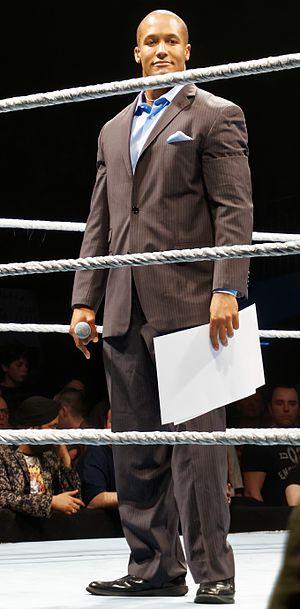
WWE 2K est une série de jeux vidéo de catch basée sur la promotion et franchise professionnelle World Wrestling Entertainment actuellement développée et éditée par les compagnies de jeux vidéo Yuke's et Take-Two.